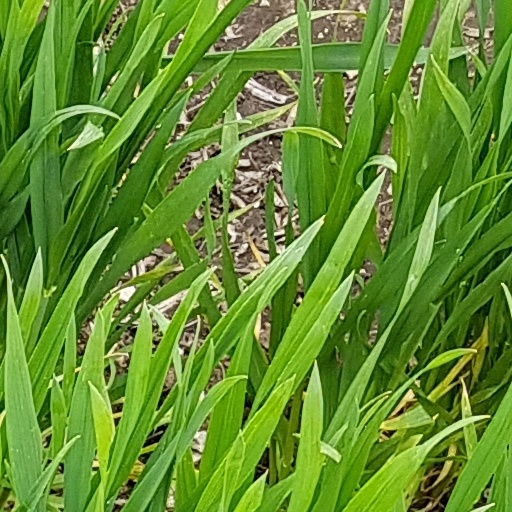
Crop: wheat